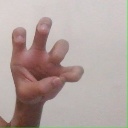
अक्षर: छ